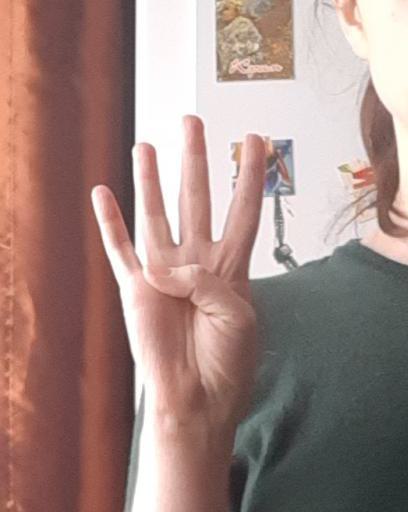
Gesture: four